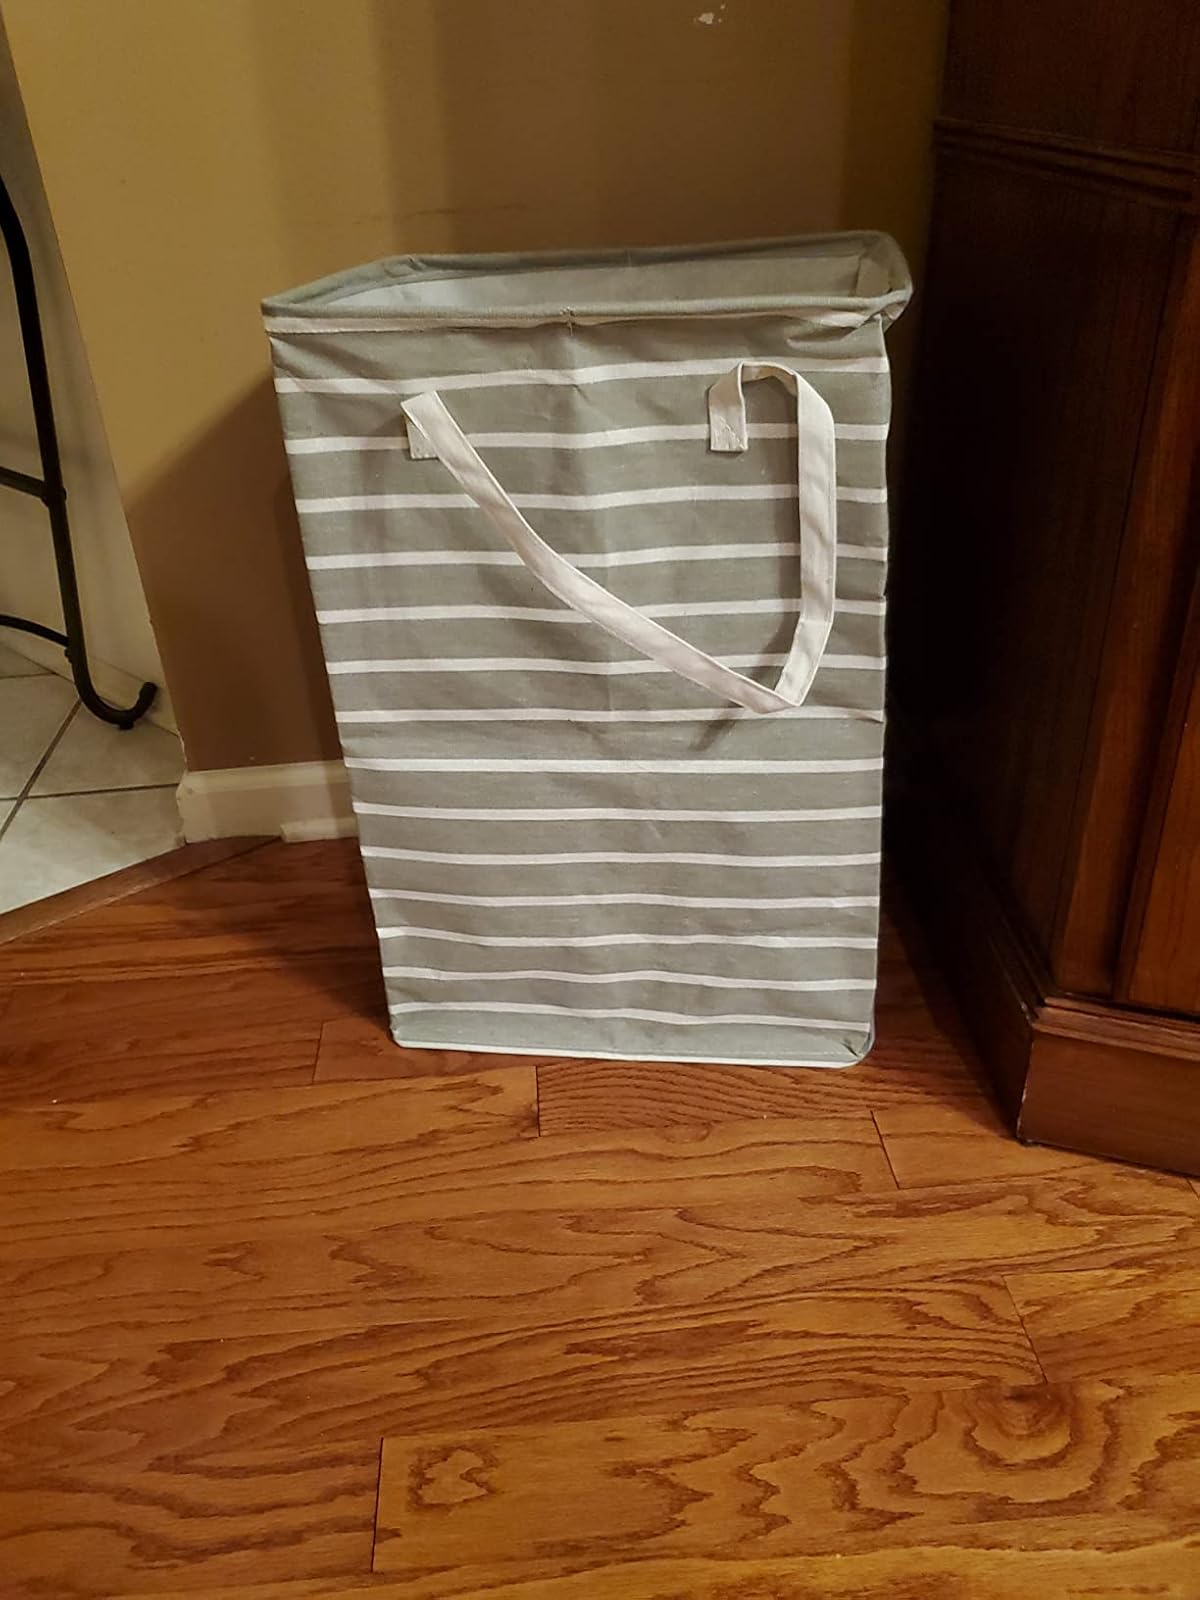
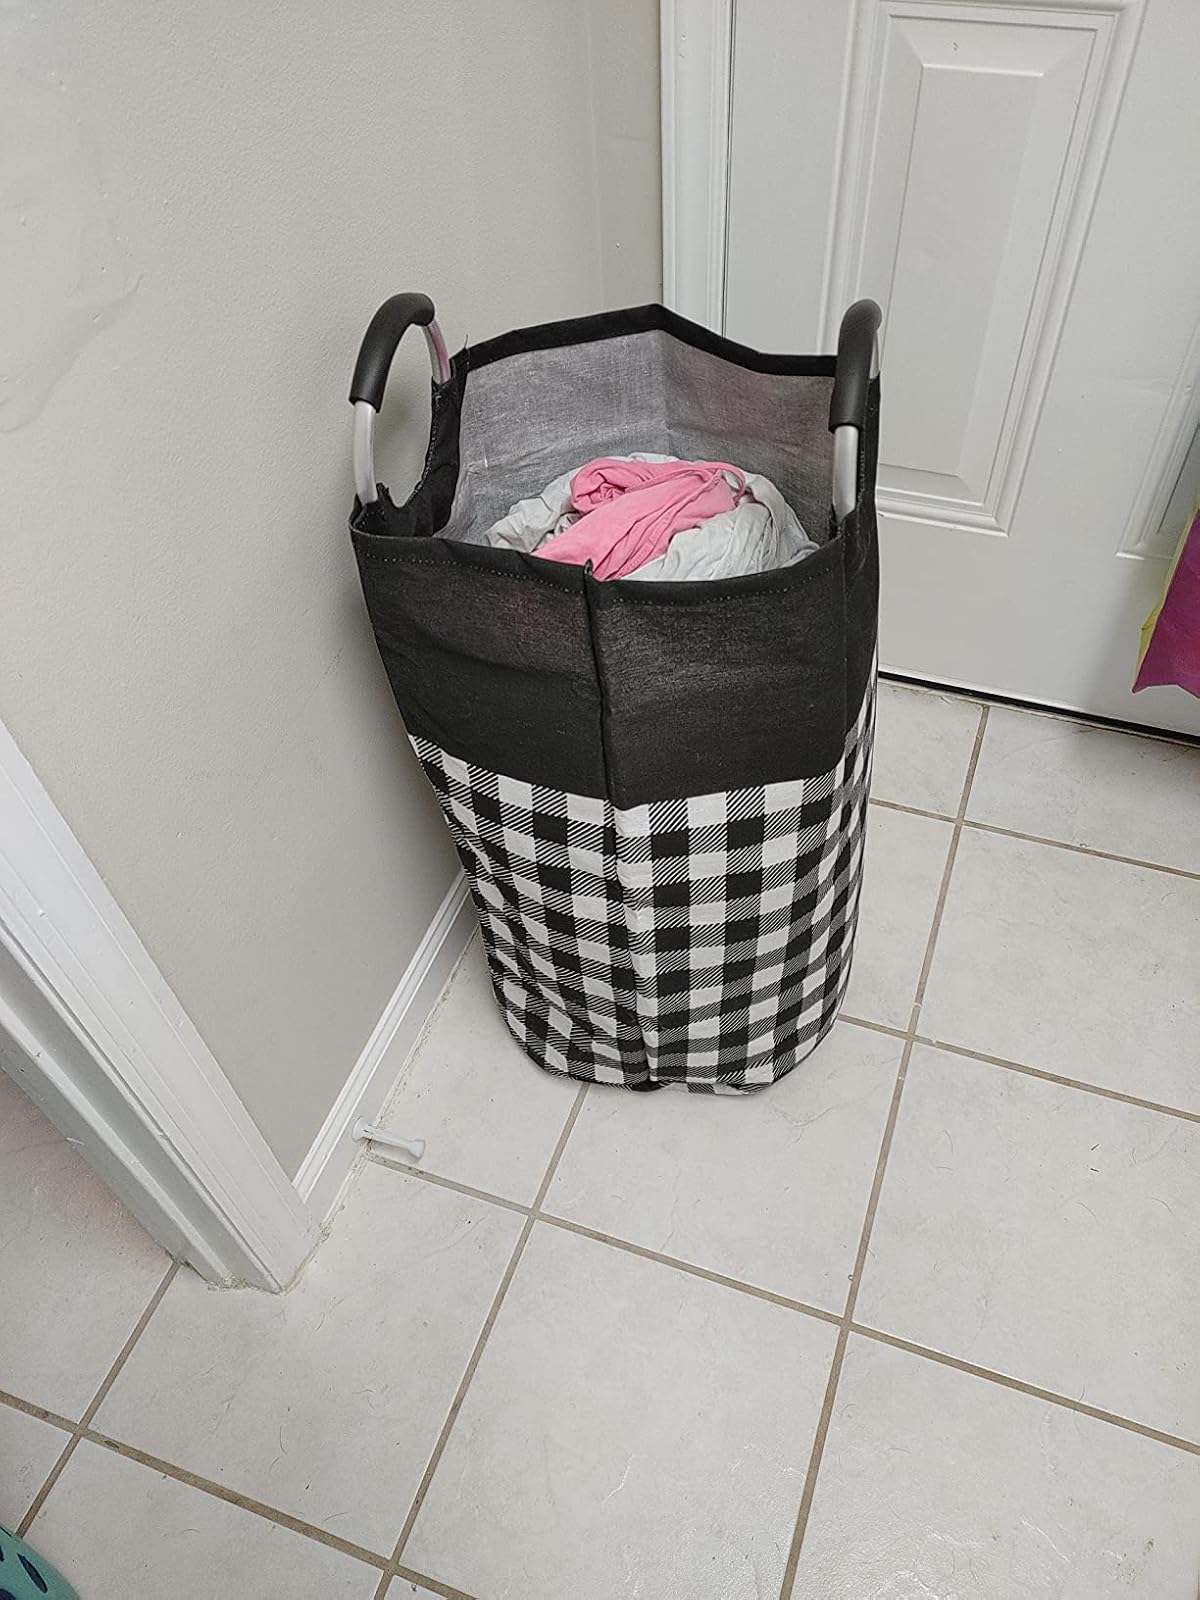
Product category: items_hamper
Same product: no